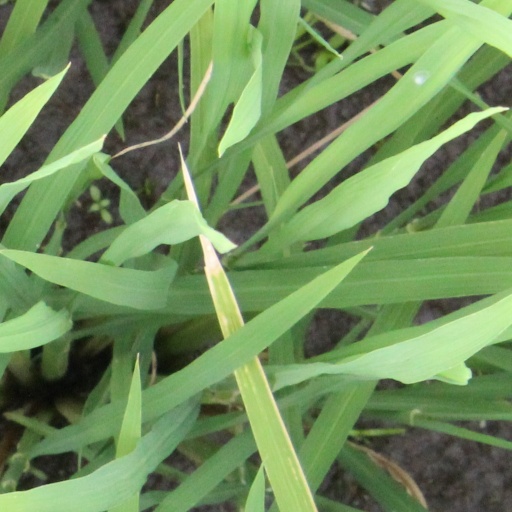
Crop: rice